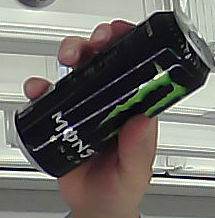
Product: monster_energydrink